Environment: real
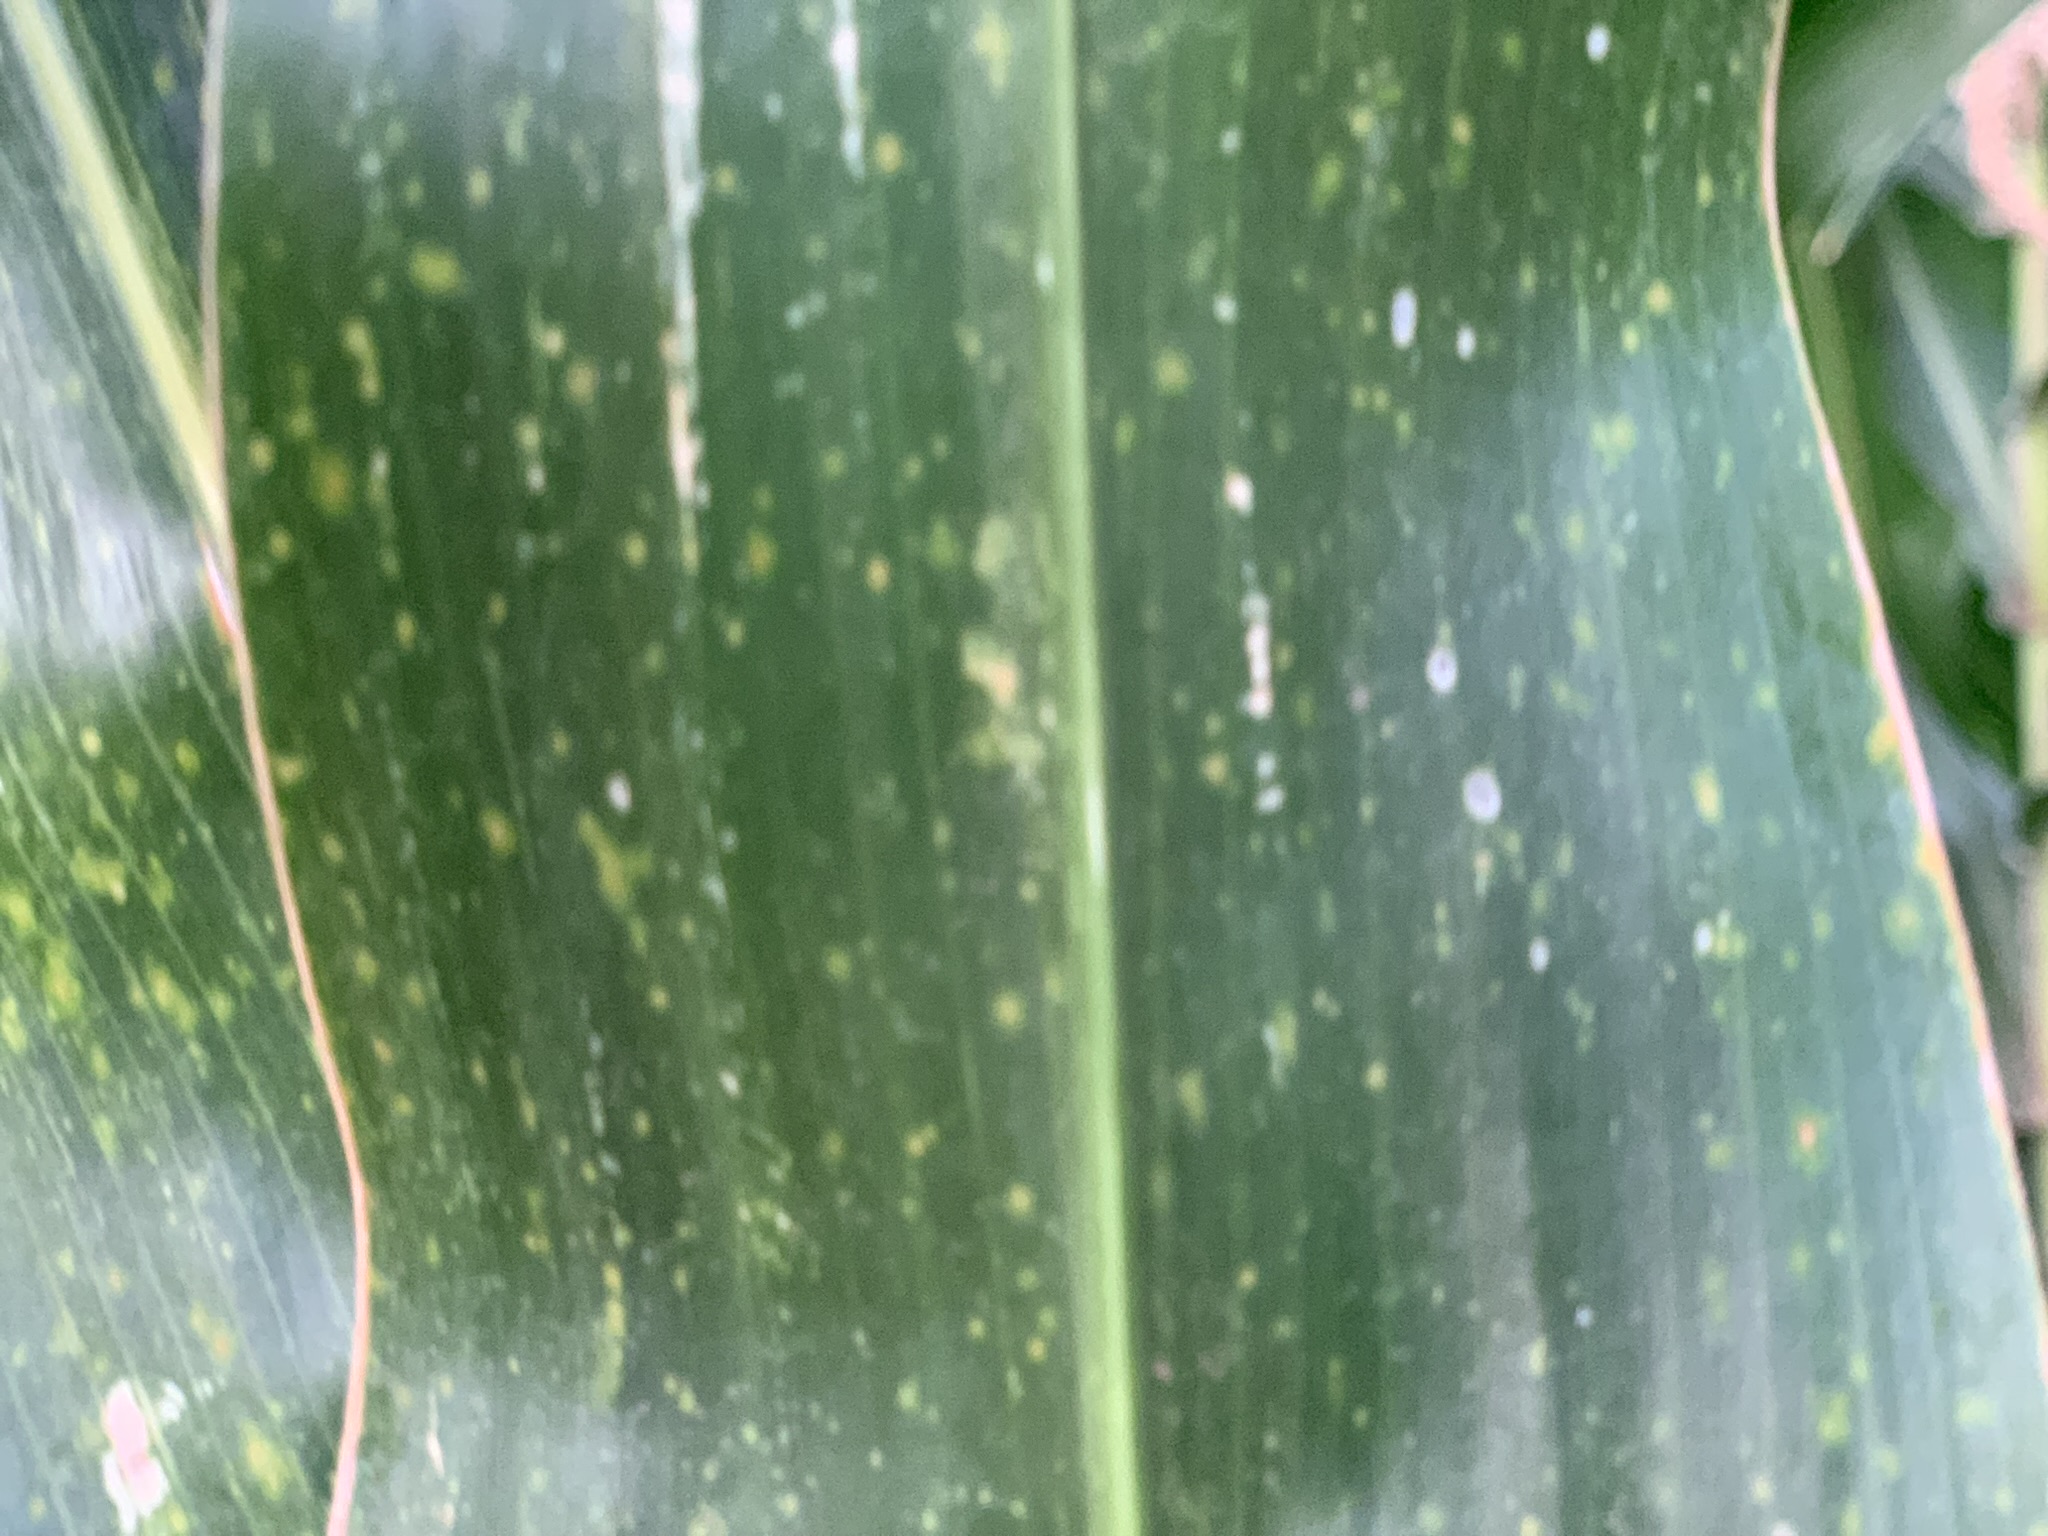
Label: lethal_necrosis